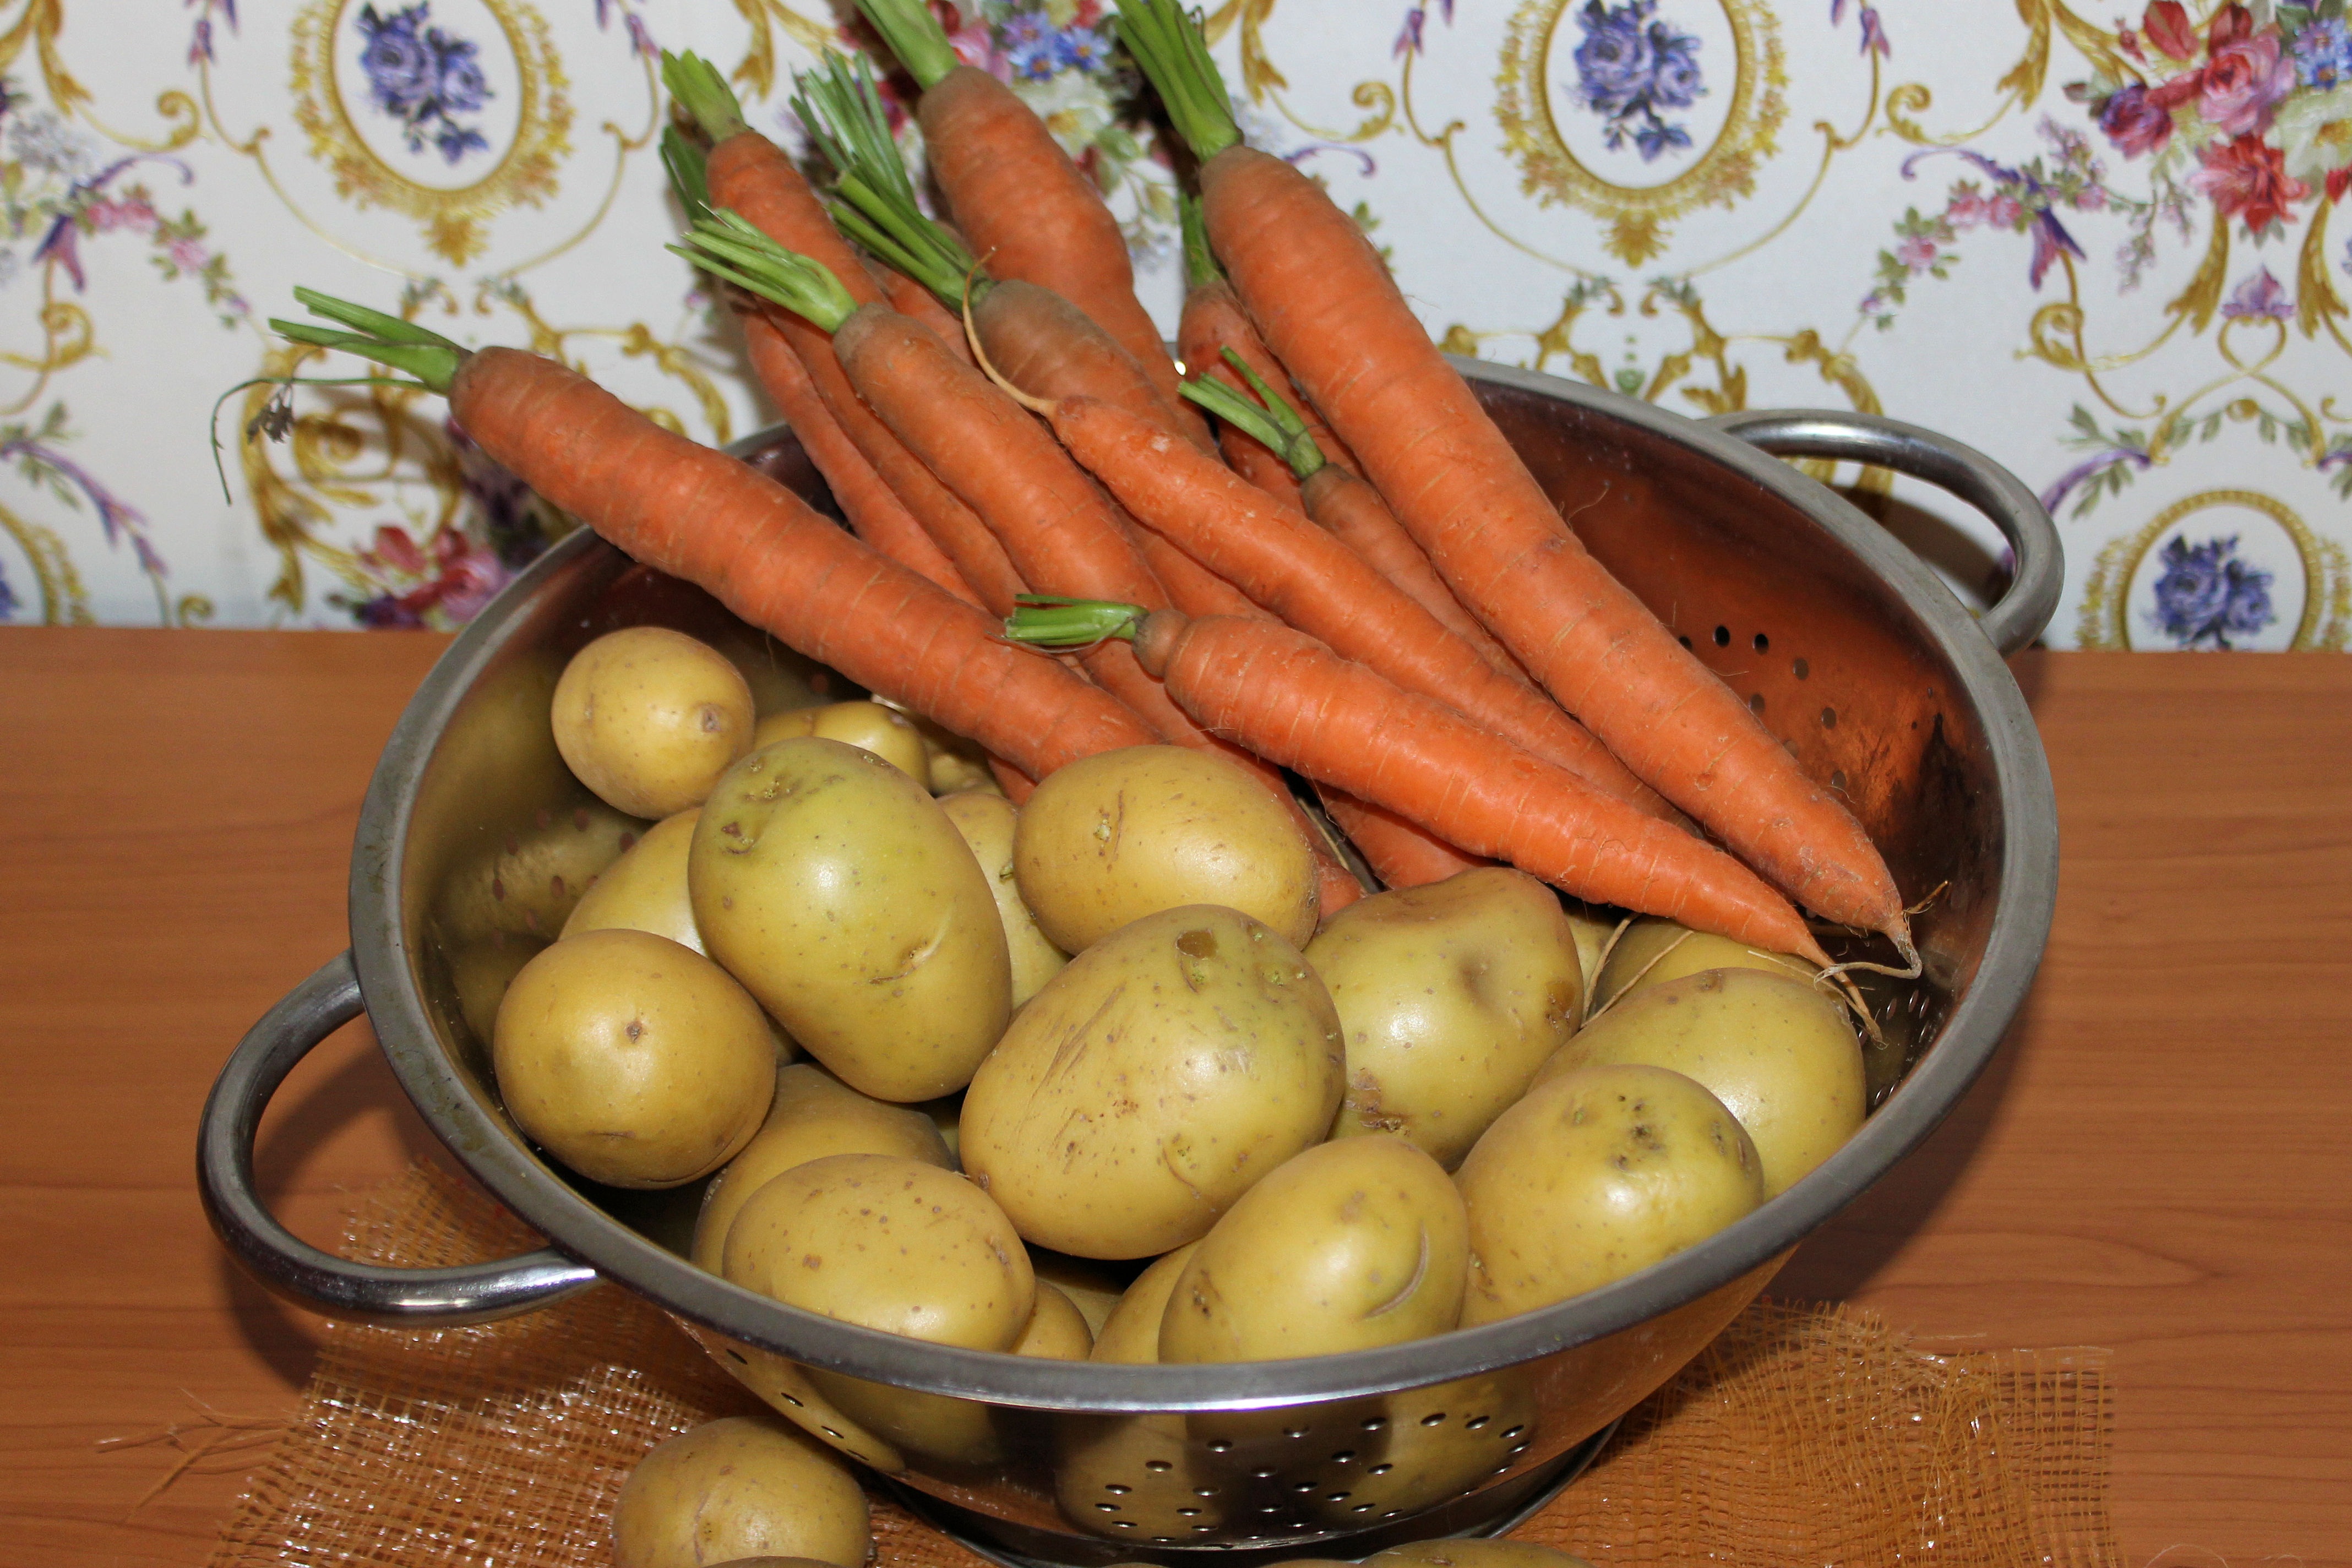
plant, dish, food, produce, vegetable, garden, eat, vegetables, potatoes, carrots, flowering plant, root vegetable, land plant, potato and tomato genus